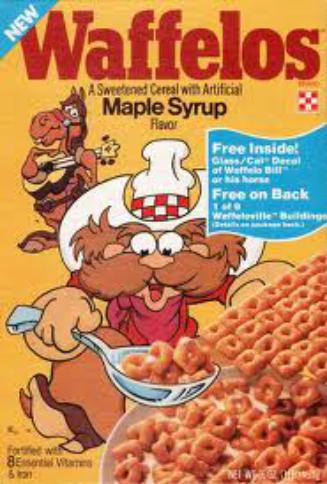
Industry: Food